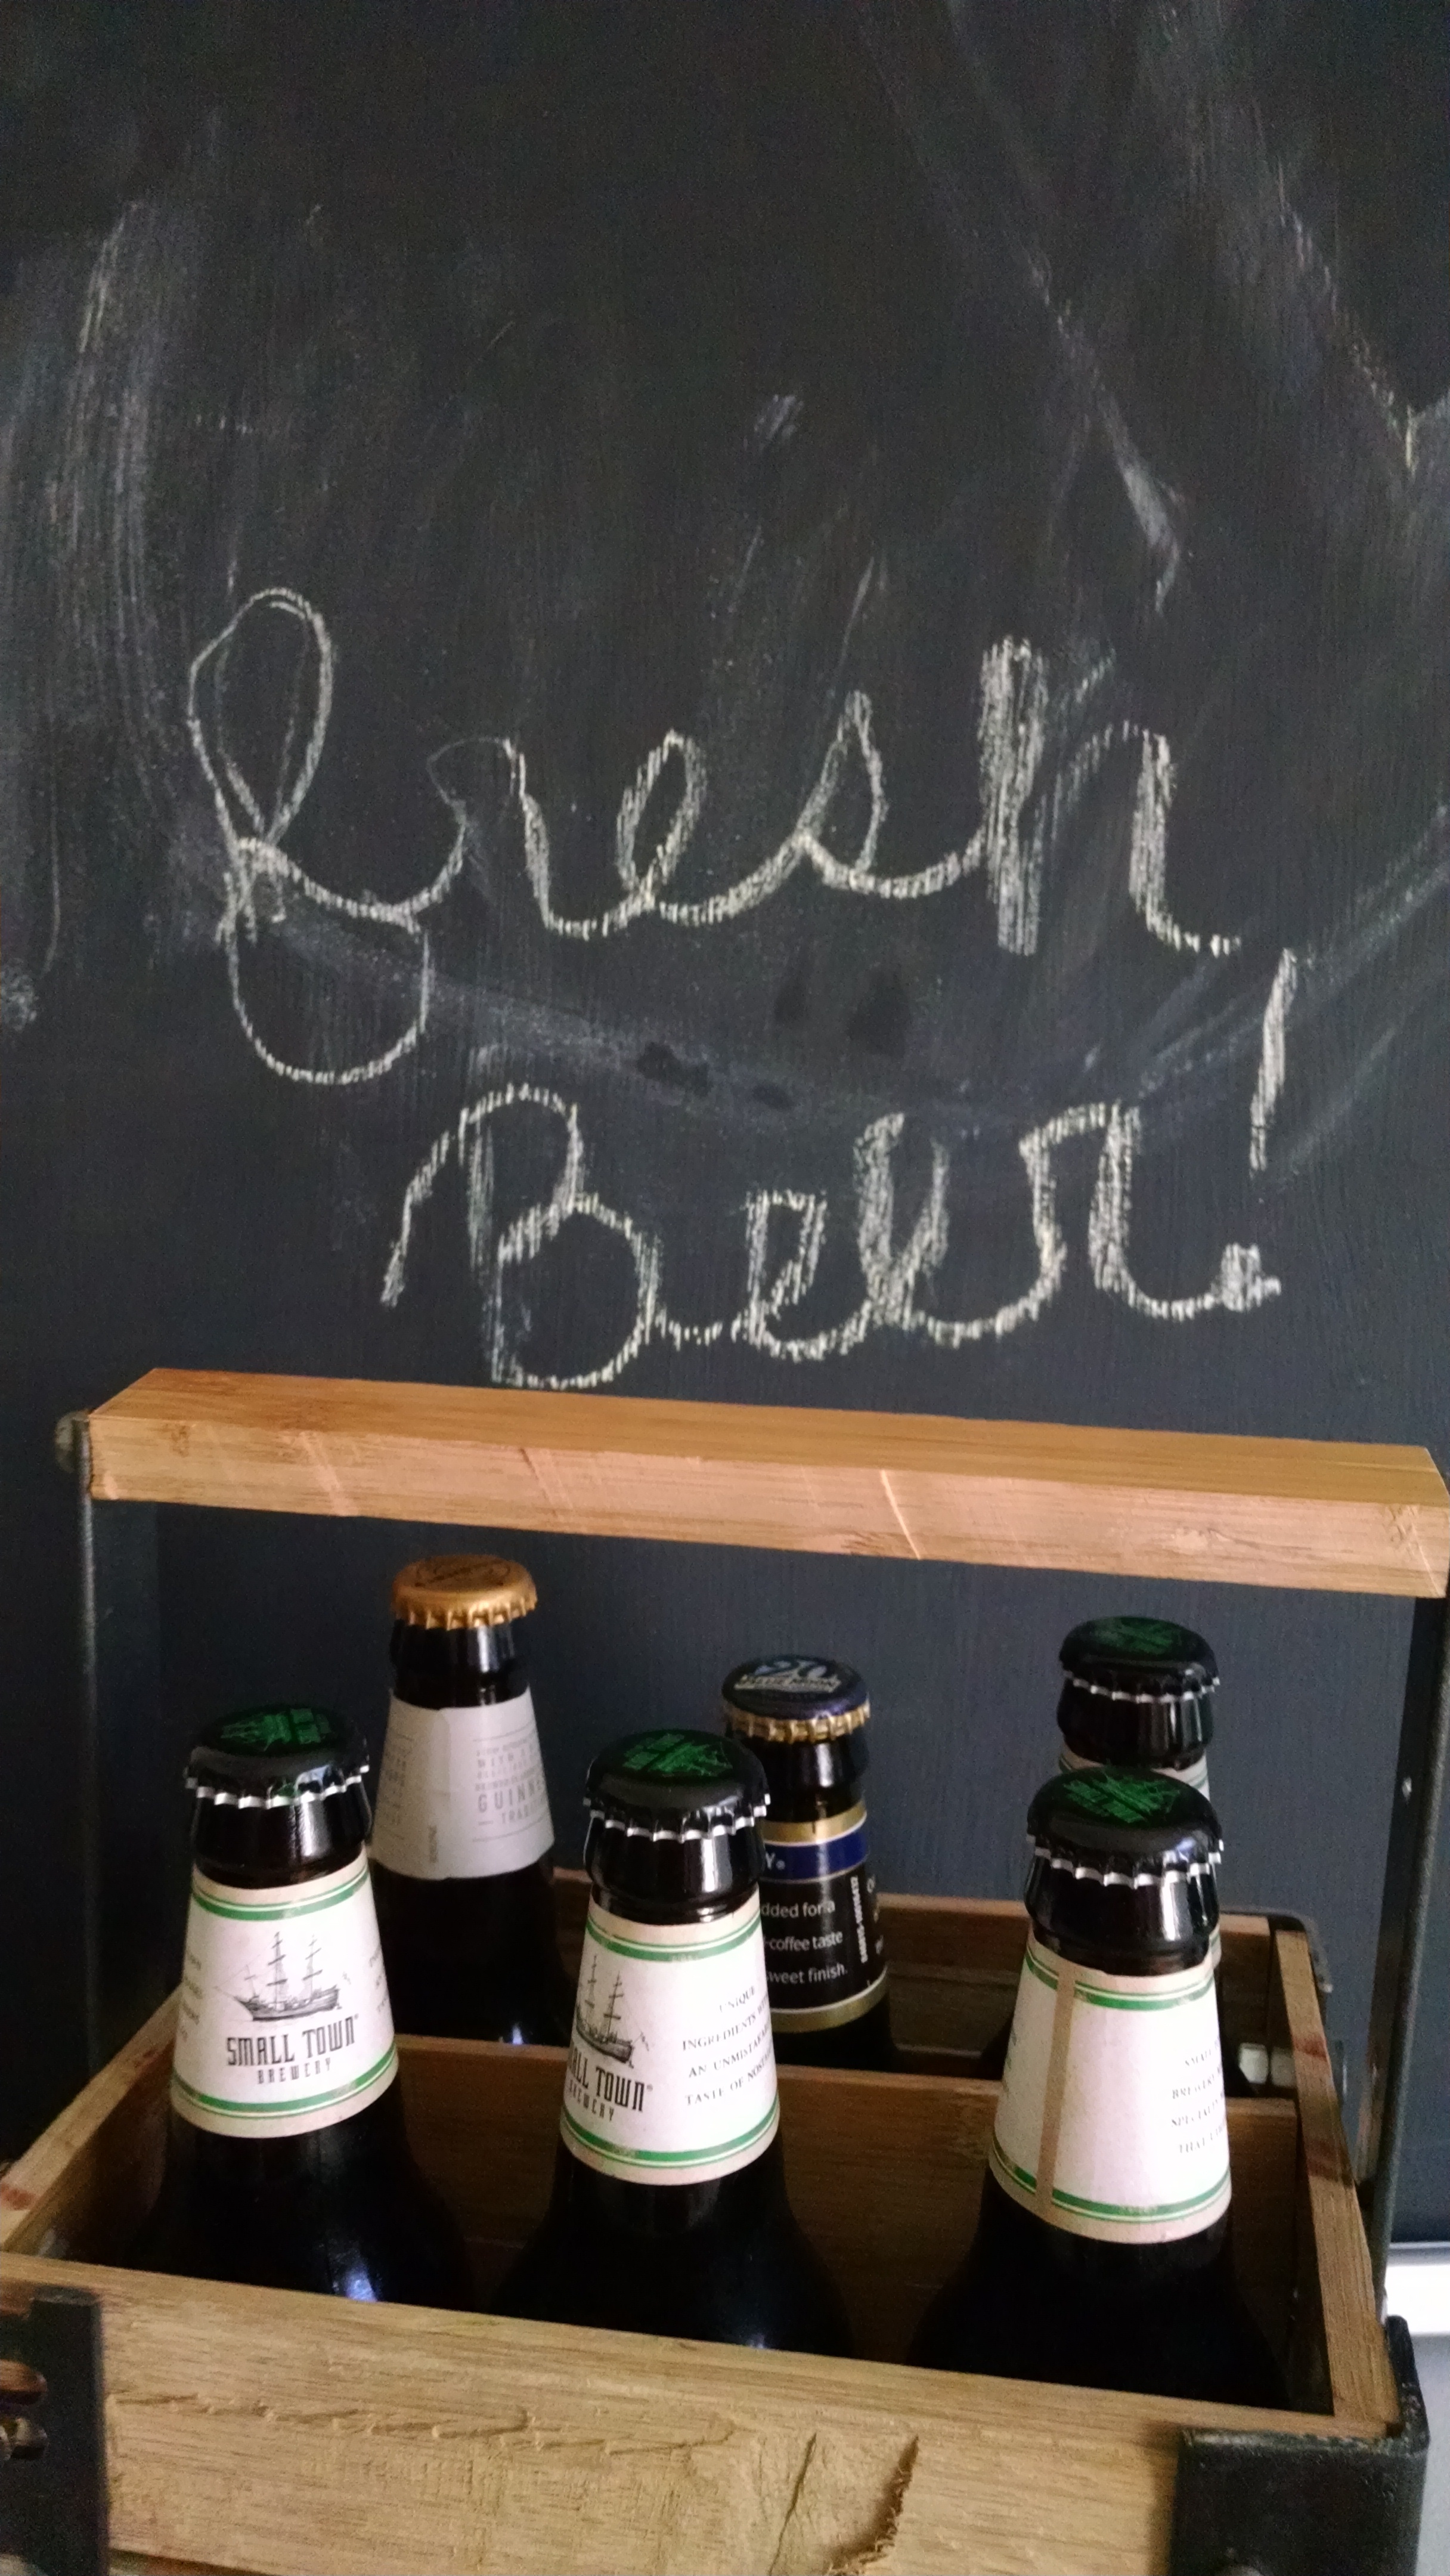
wall, lighting, painting, art